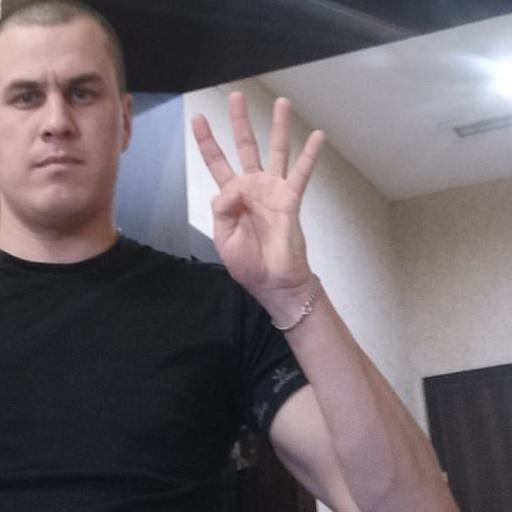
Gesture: four